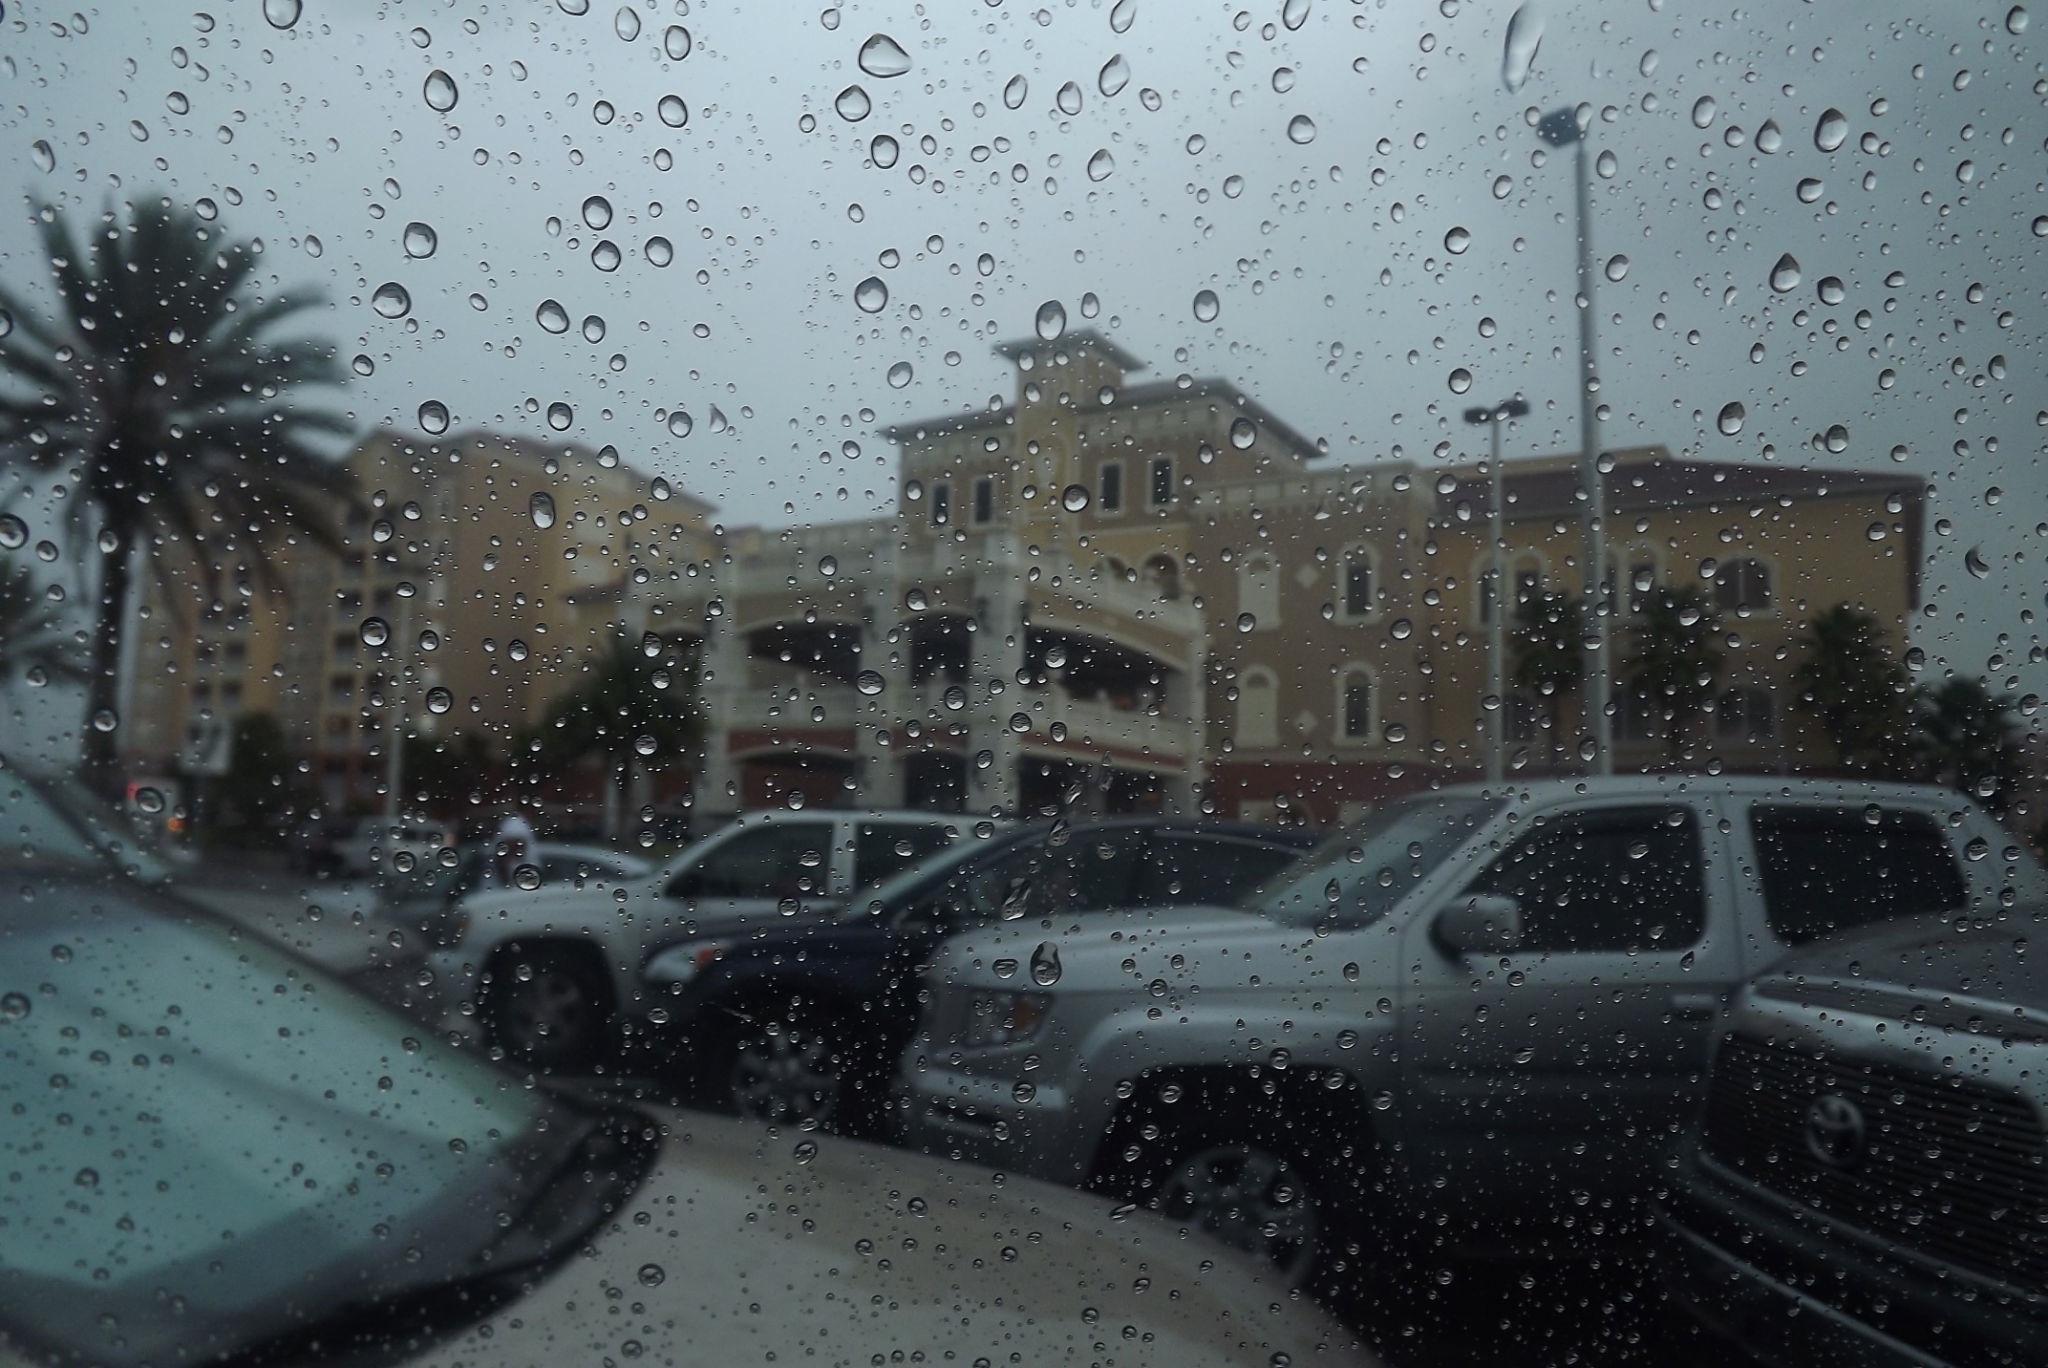
snow, weather, blizzard, freezing, winter storm